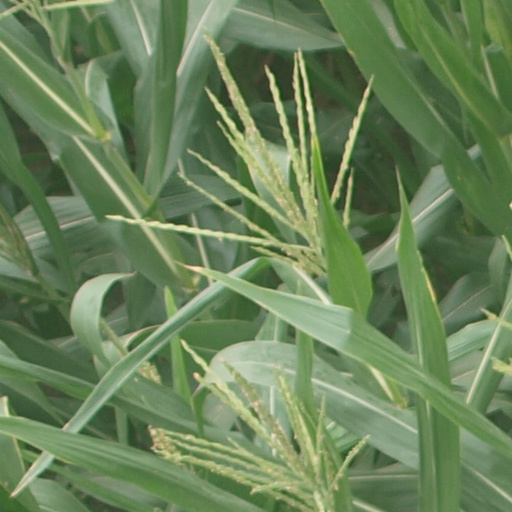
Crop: maize; corn